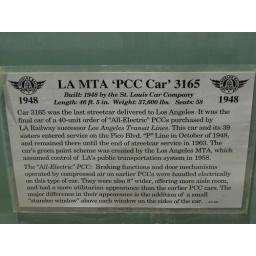
sign in old LA street car